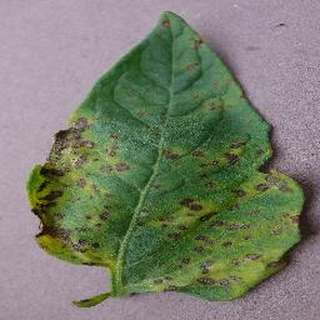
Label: tomato_septoria_leaf_spot